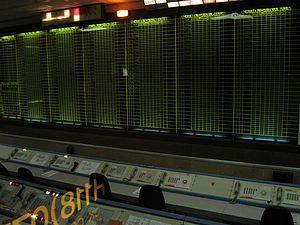
Cette liste des musées du Suffolk, Angleterre contient des musées qui sont définis dans ce contexte comme des institutions qui recueillent et soignent des objets d'intérêt culturel, artistique, scientifique ou historique. Leurs collections ou expositions connexes disponibles pour la consultation publique. Sont également inclus les galeries d'art à but non lucratif et les galeries d'art universitaires. Les musées virtuels ne sont pas inclus.